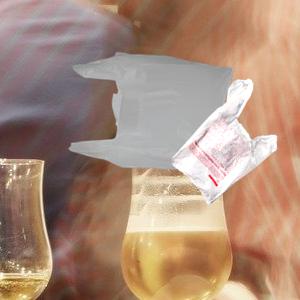
Label: plasticbags